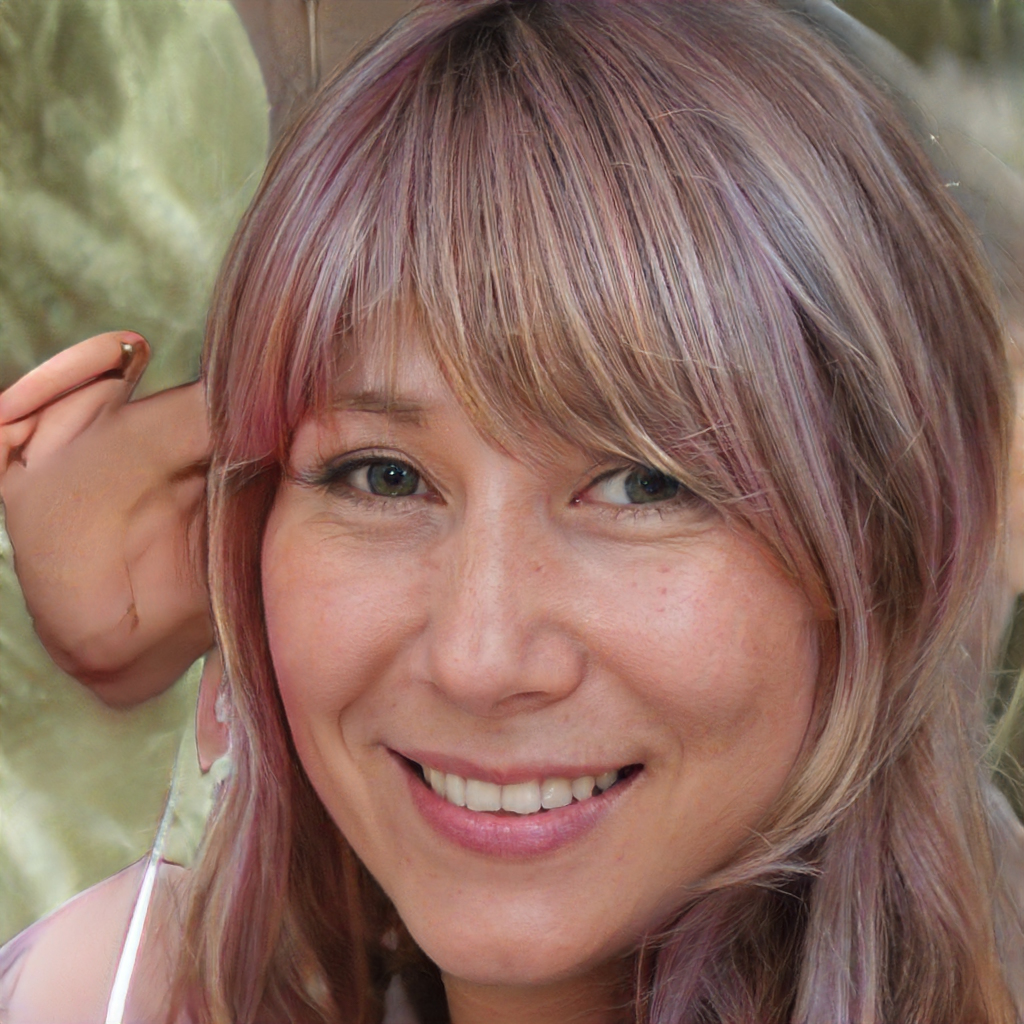
Gender: Female